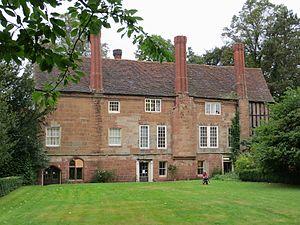
La chartreuse de Coventry, également connue sous le nom de Sainte-Anne de Coventry, est un ancien monastère chartreux, bâtiment classé à Coventry, dans les West Midlands en Angleterre.
Coventry est une ville d'Angleterre, située dans la région des West Midlands, à proximité de Birmingham. Seconde ville du comté de Midlands de l'Ouest, sa population est estimée à 329 810 habitants. Elle a une position centrale en Angleterre, n'étant qu'à 18 km de son centre géographique. Depuis 1345, Coventry possède officiellement le statut de cité. Elle a longtemps été l'un des plus importants centres industriels du pays avec une économie dynamique, et notamment un centre important de l'industrie automobile britannique. La ville possède 3 universités. En 1955, elle était la première ville récompensée du prix de l'Europe.
Au Royaume-Uni, un scheduled monument est un site archéologique ou un bâtiment historique « d'importance nationale » qui jouit d'une protection contre des modifications non autorisées.